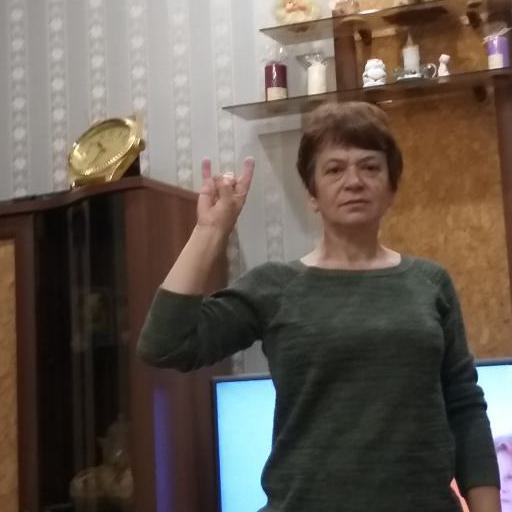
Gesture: rock